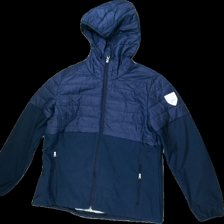
View: front
Type: Outerwear
Category: Ladies
Brand: Not in the list
Brand text on label: Canard Collection
Colors: Blue
Material: 100% polyester
Cut: Regular
Size: 44
Season: All
Price range: 50-100
Recommended usage: Reuse